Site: brandenburg
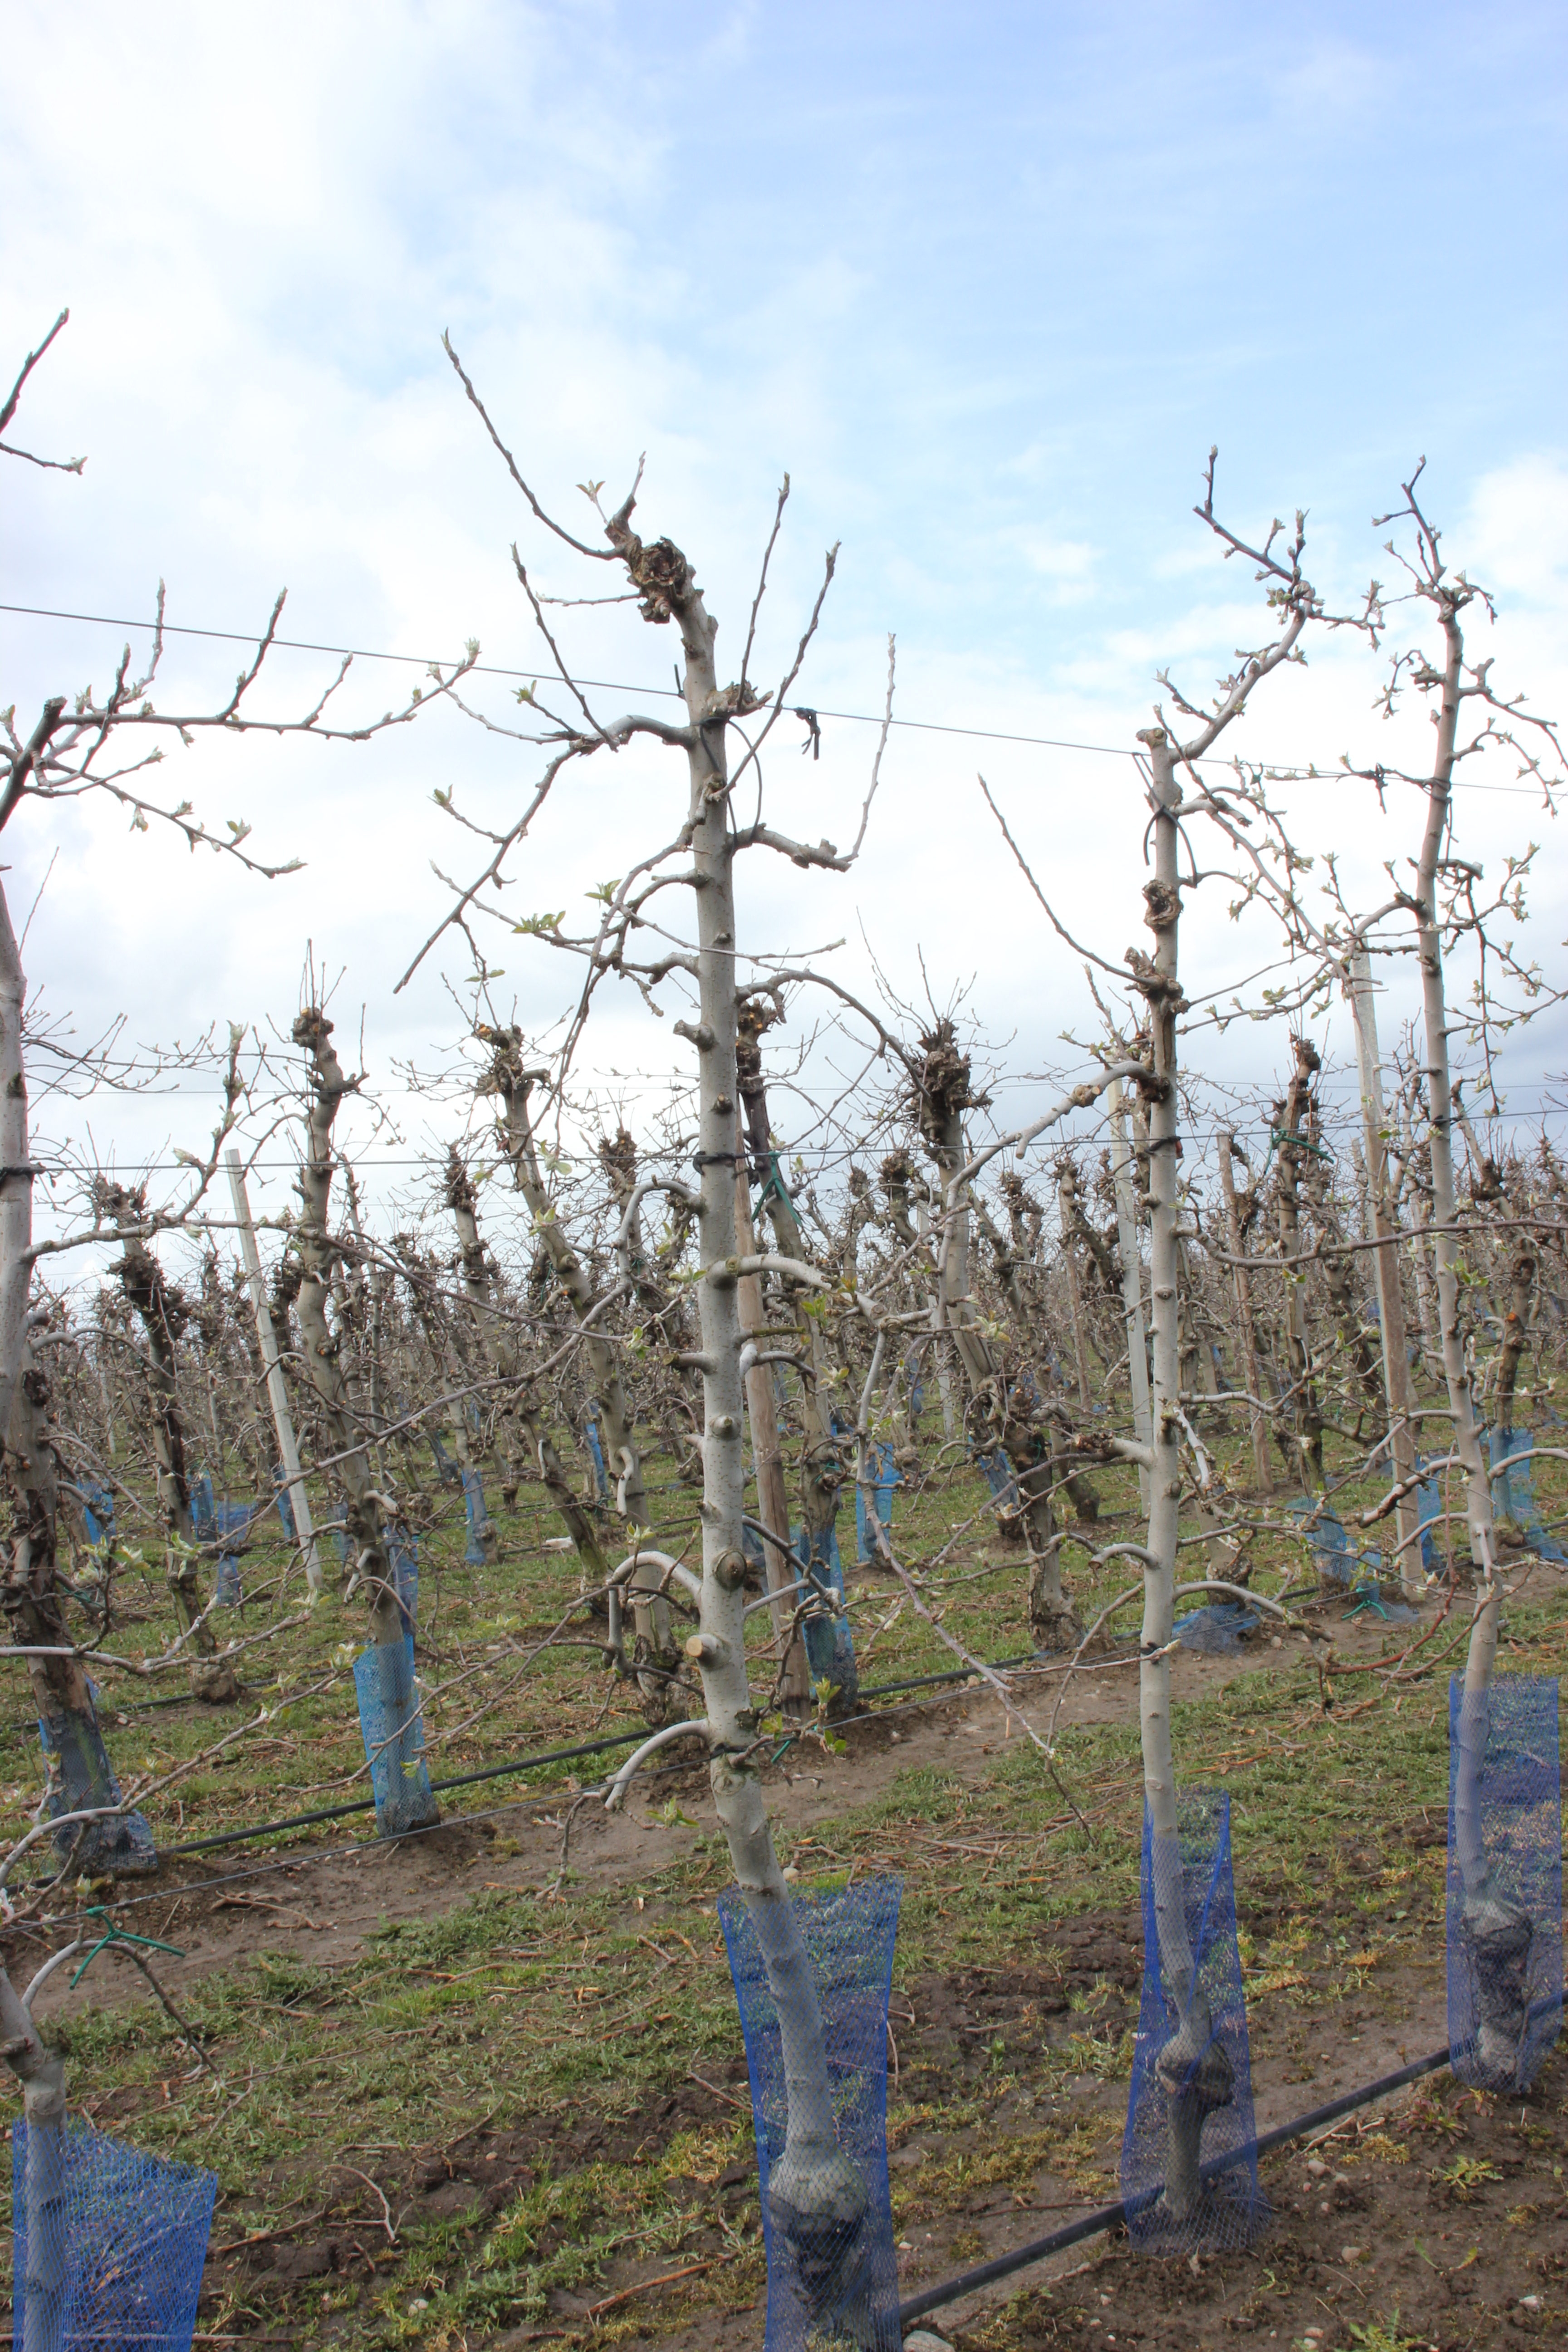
Growth stage (BBCH 55): Inflorescence emergence